Surya Bonaly

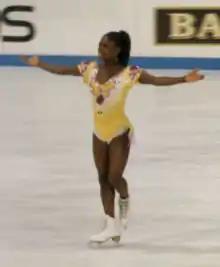
Bonaly performing in 1992

In 1991, Bonaly won Skate Canada and the Grand Prix de St. Gervais. She came in second place at the NHK Trophy, in third place at Skate America, and in fifth place at the Grand Prix de France. In January 1992, Bonaly again won the gold medal at the European Championships in Lausanne, Switzerland, with "a cautious performance that was still good enough to win". She finished before German skaters Marina Kielmann and Patricia Neske, who came in second and third places, respectfully. Bonaly did not attempt her quad jump during the free skate, when she portrayed a bullfight in which the bull is spared, but was able to successfully complete five clean triple jumps. She also won the gold medal at French Nationals again.